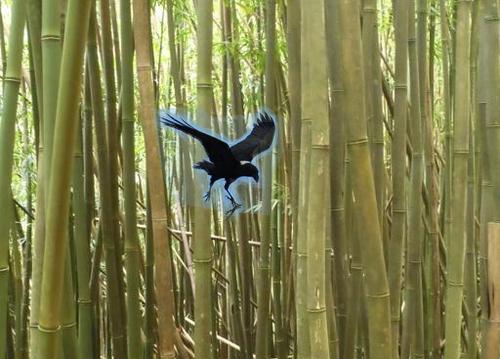
Bird species: White_necked_Raven
Bird type: landbird
Background: land